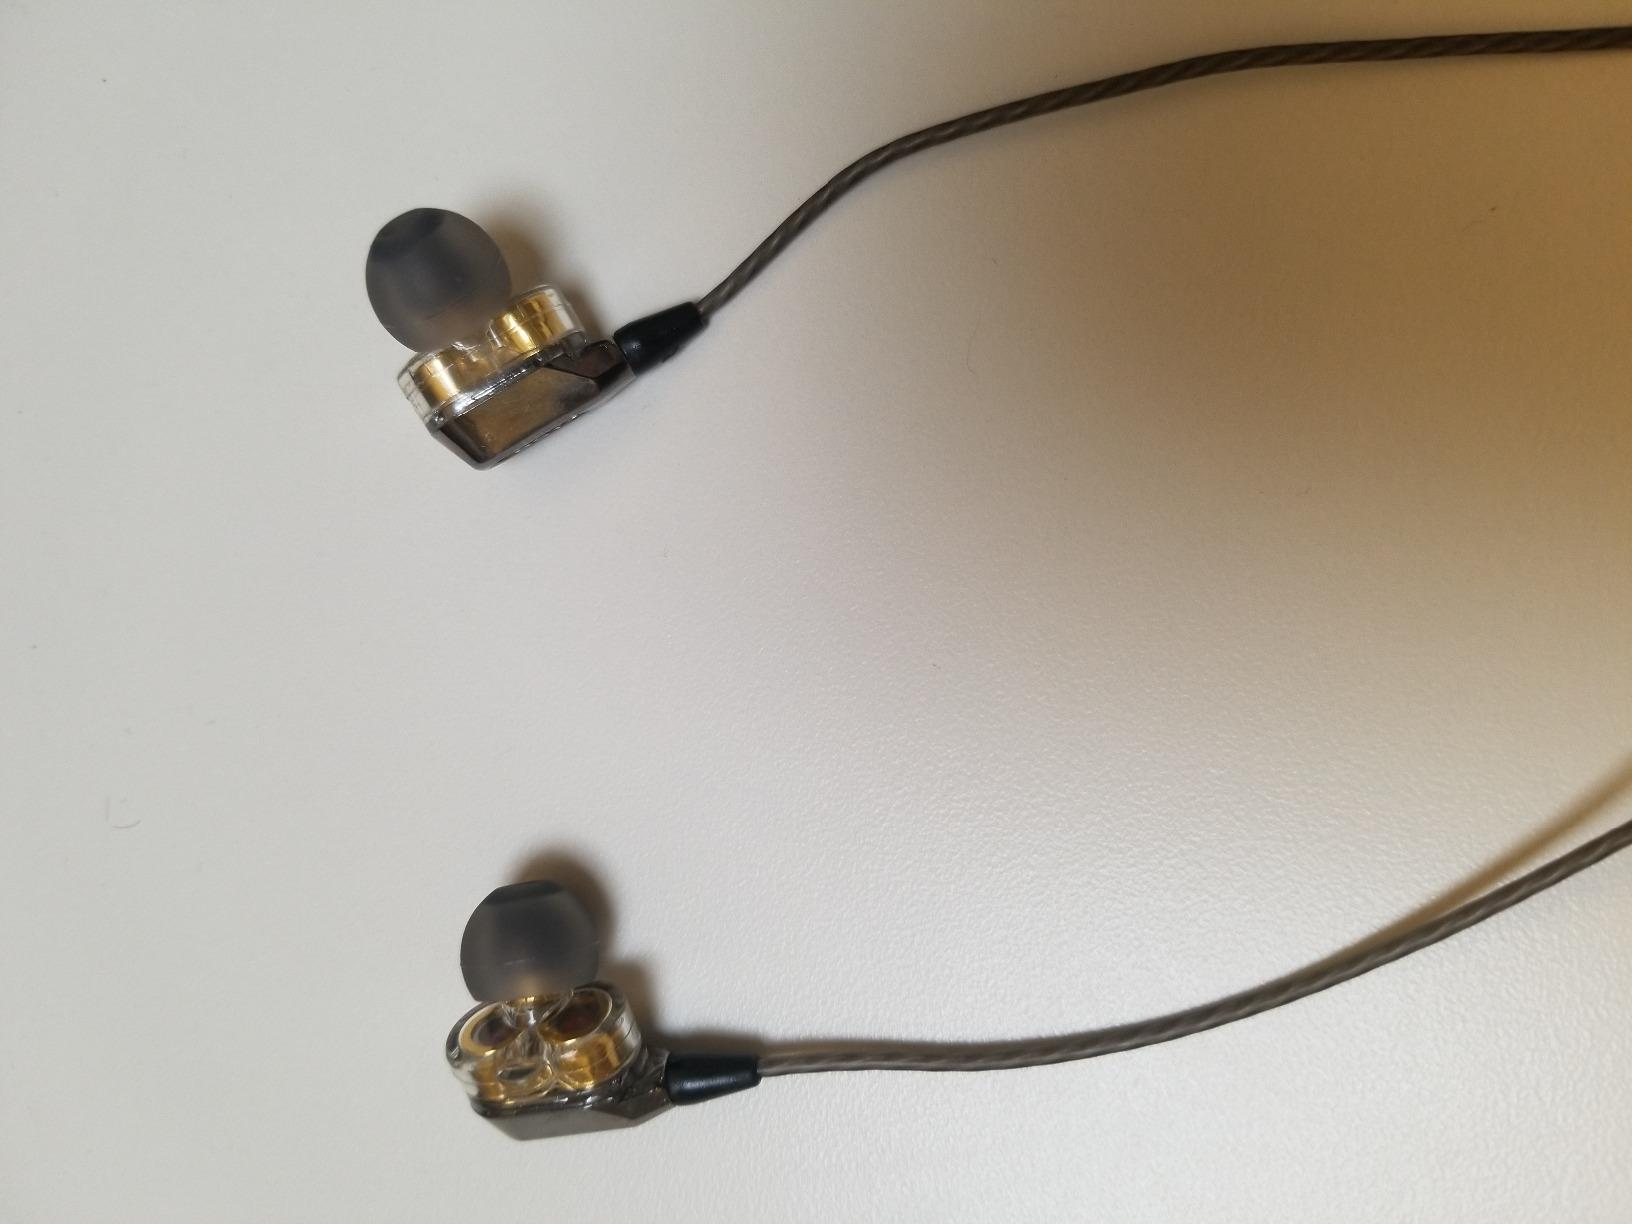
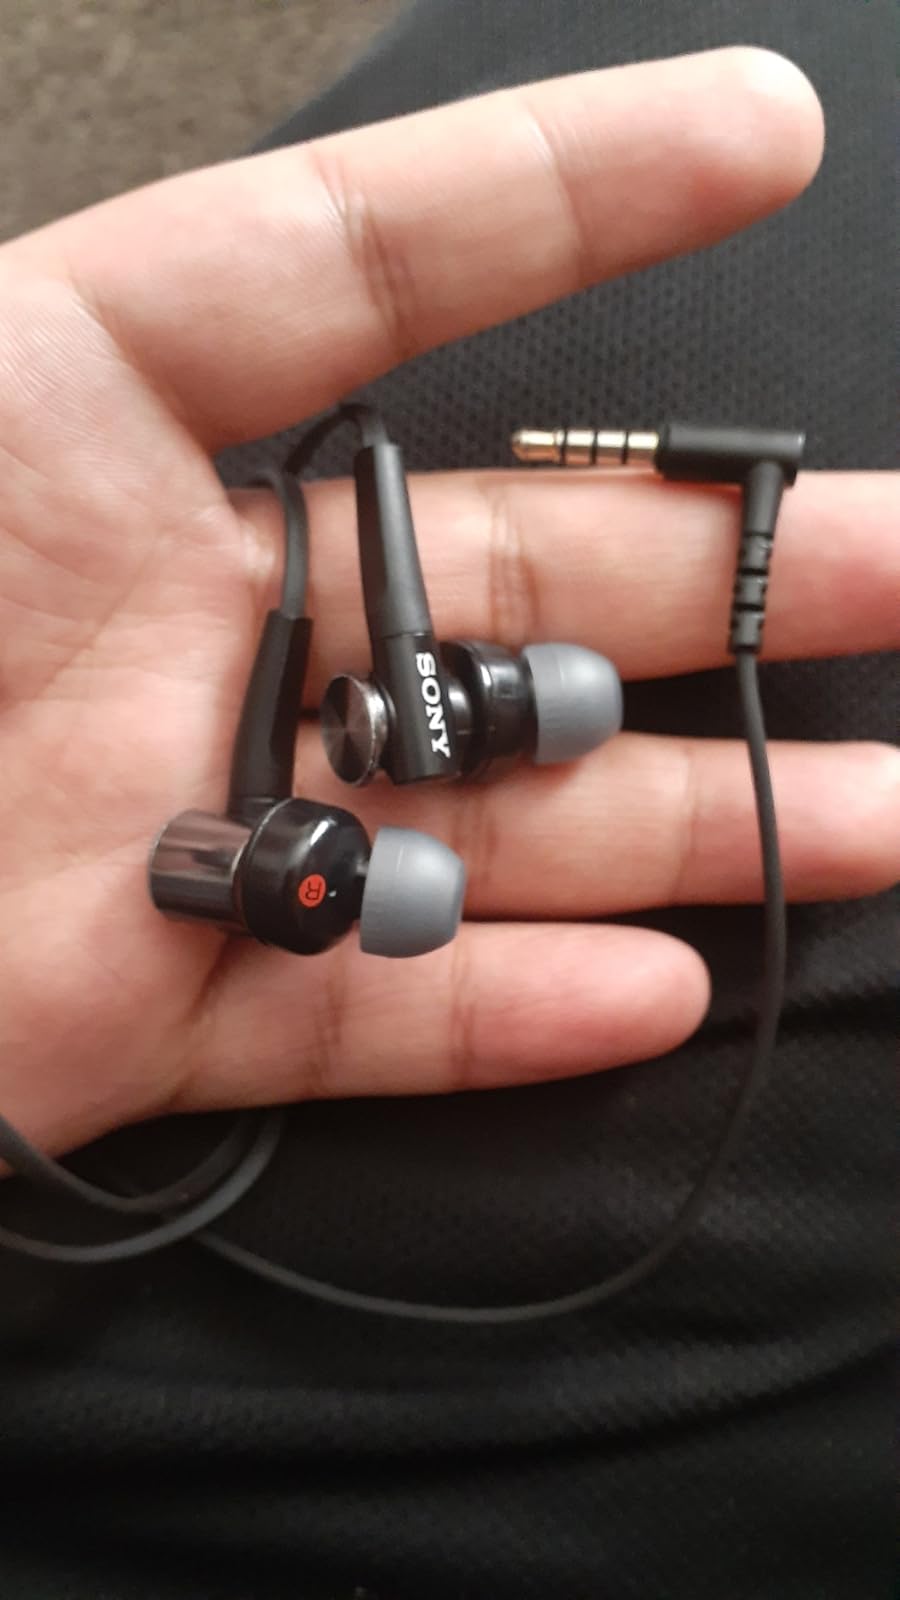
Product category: headphones
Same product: no